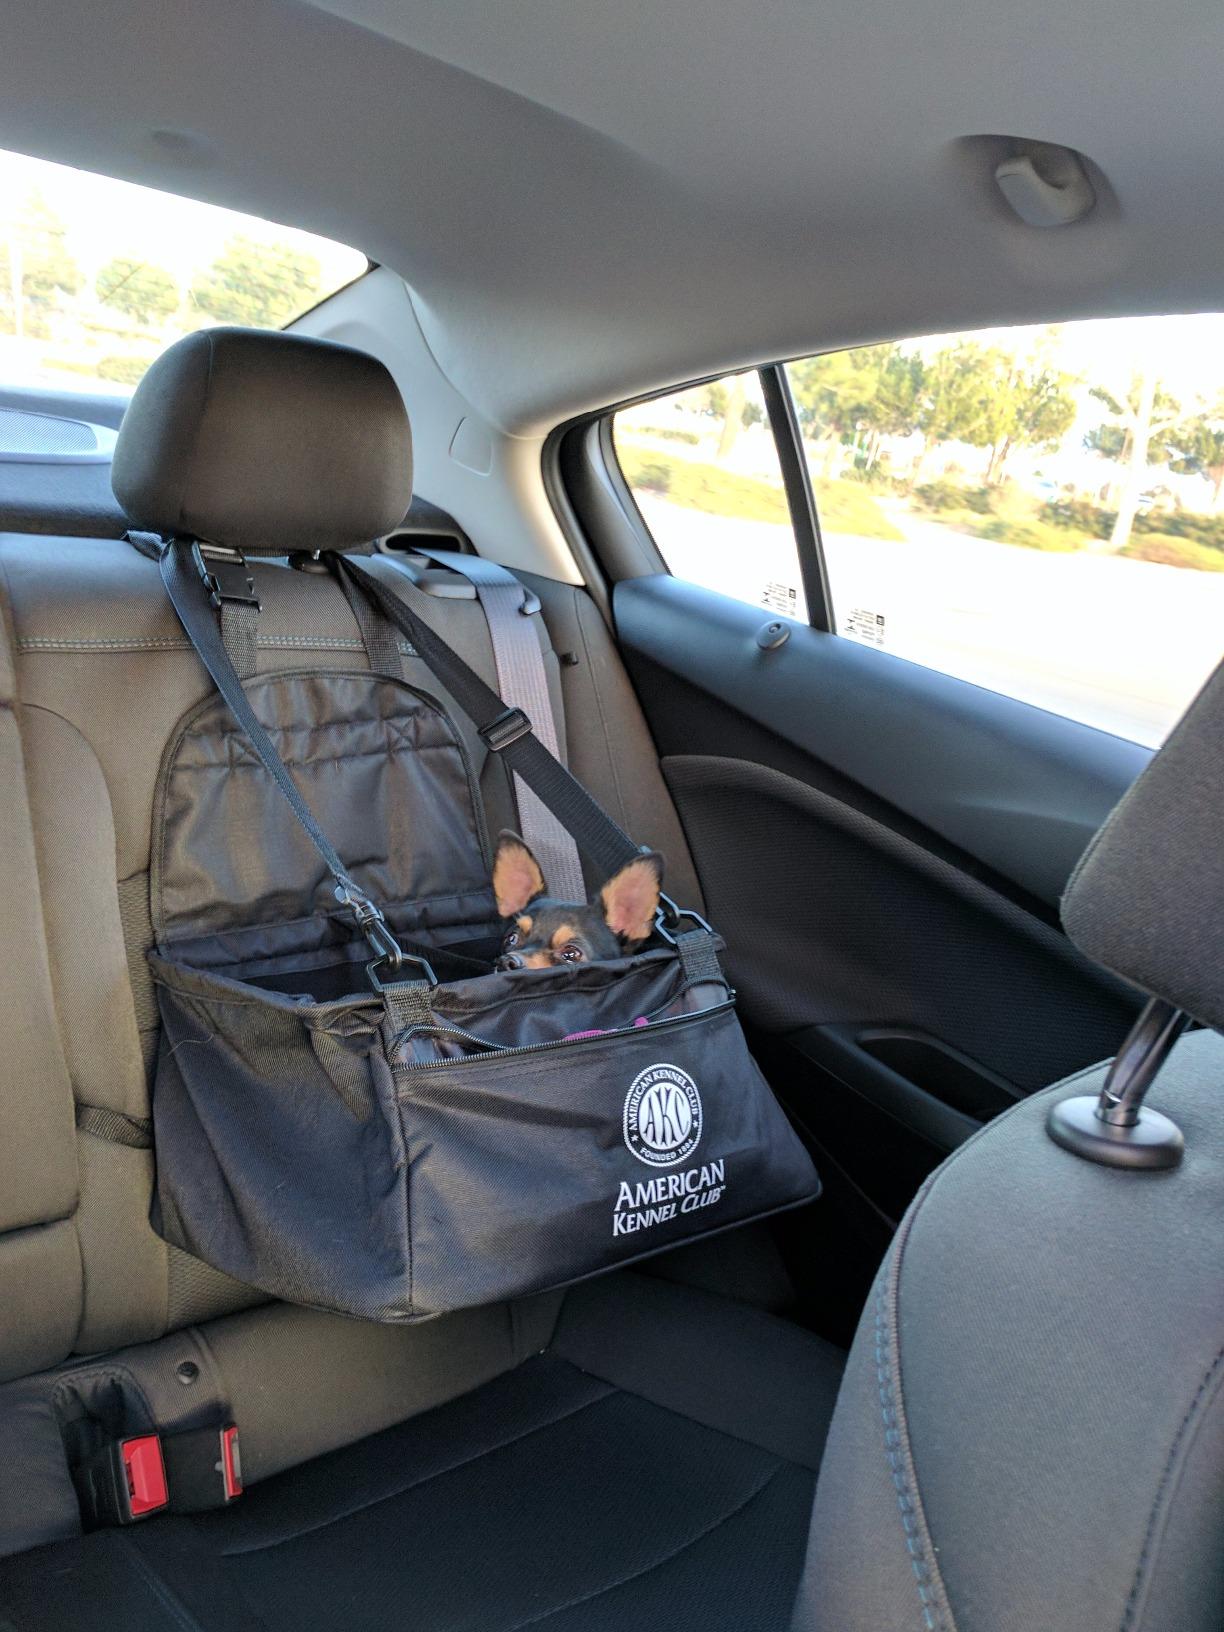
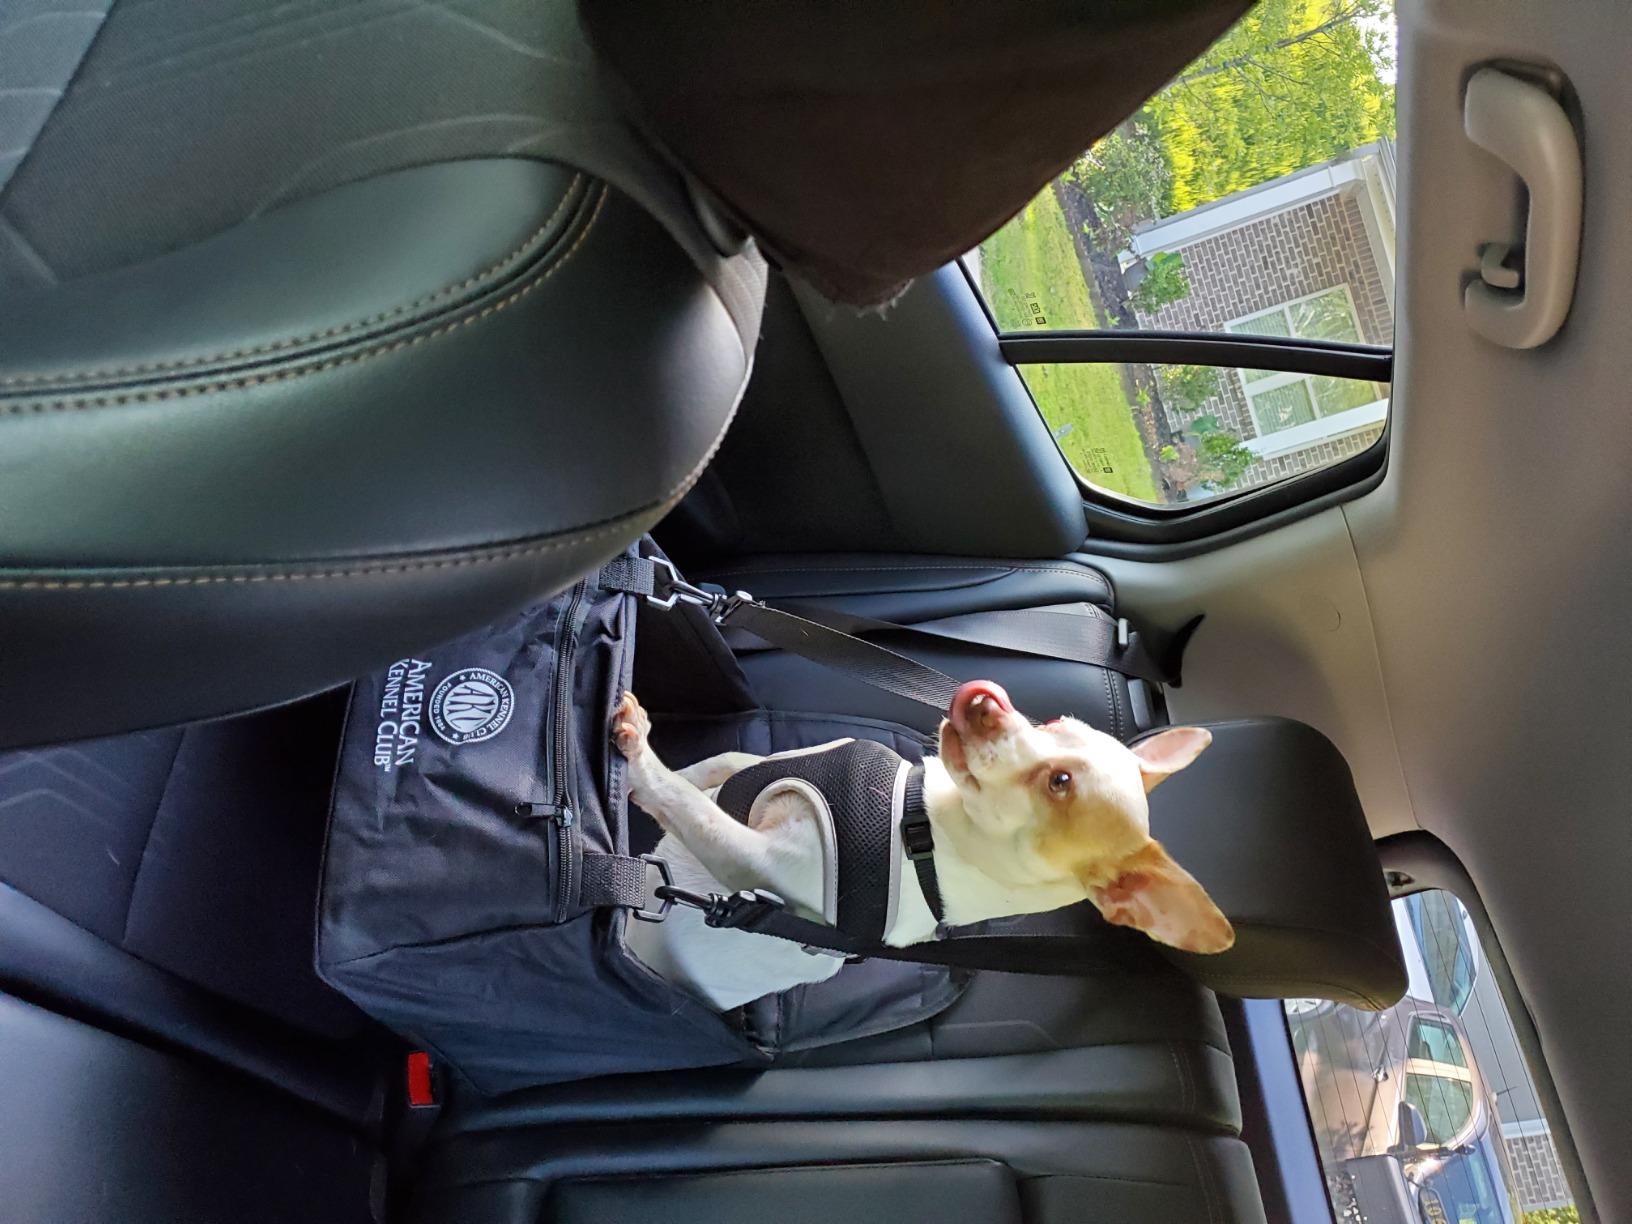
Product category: items_kennel
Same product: yes